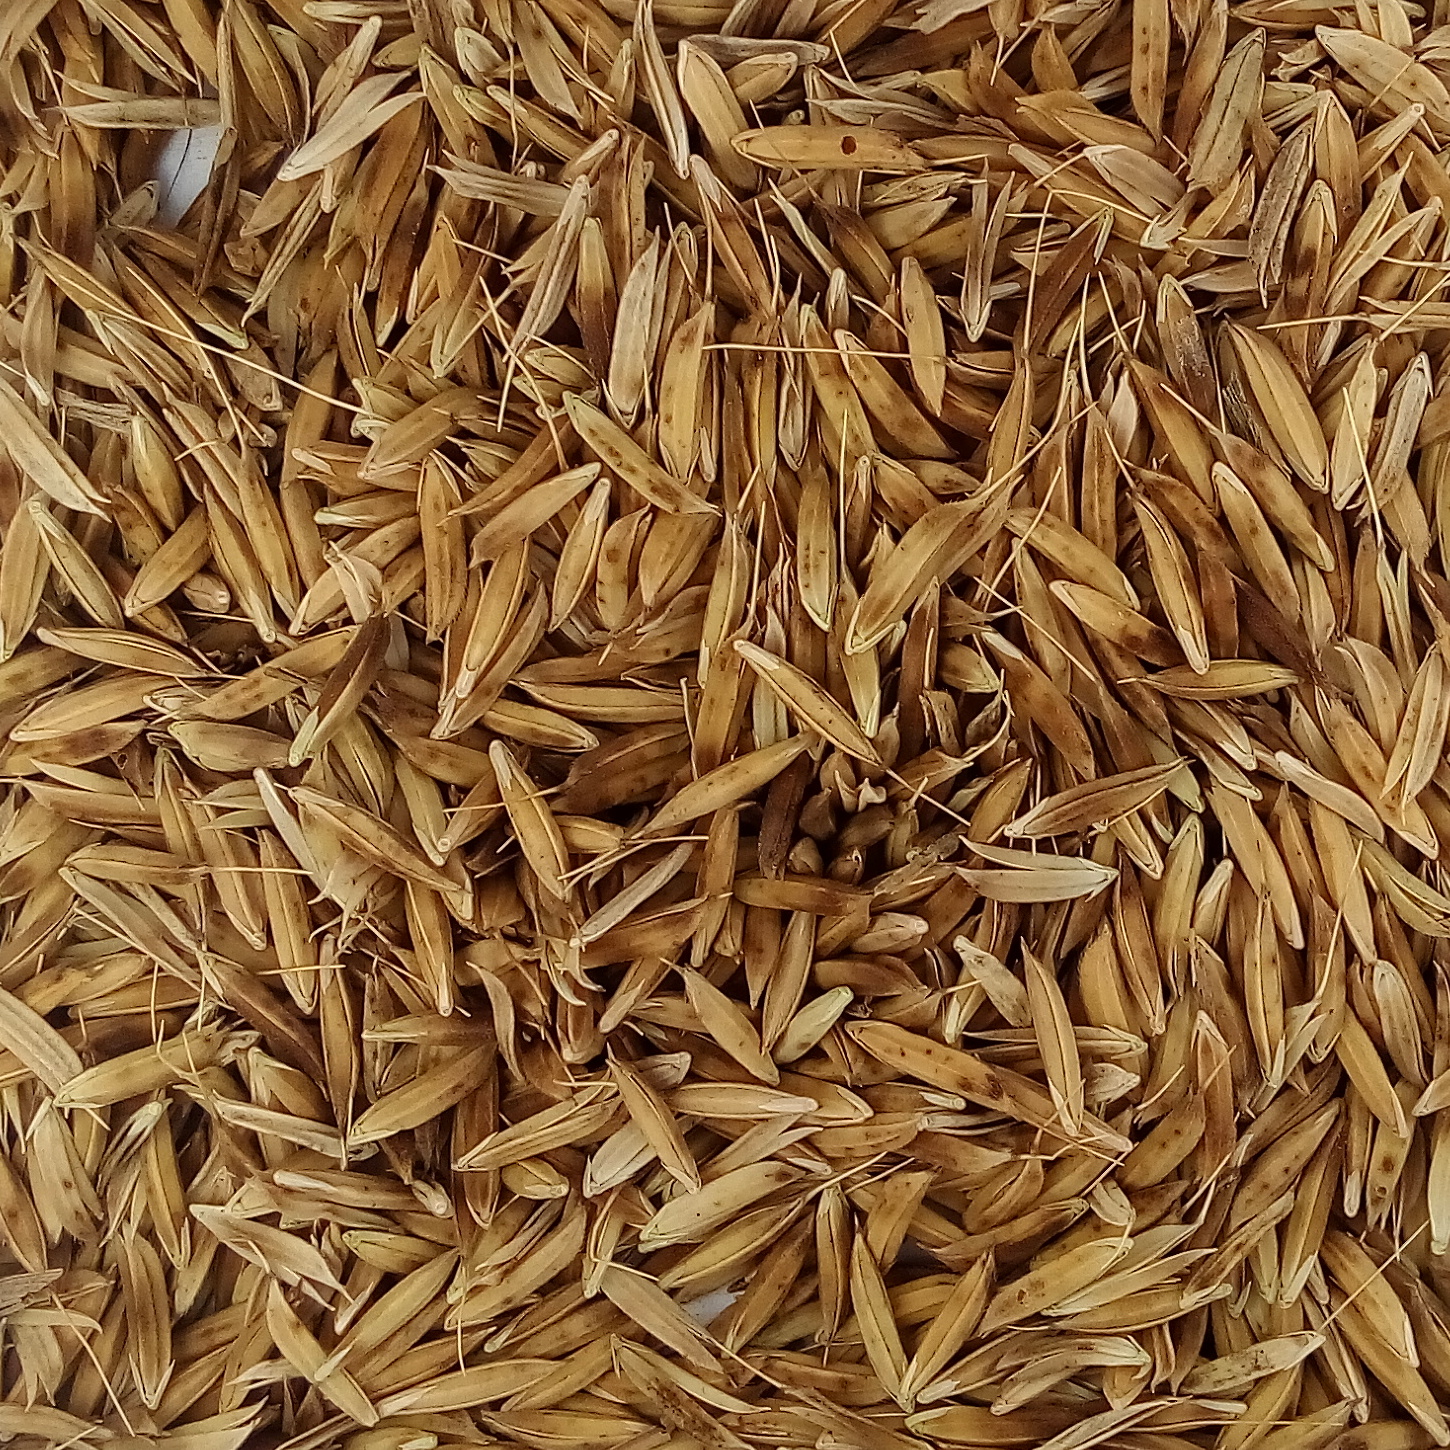
Rice seed variety: DHBT_3